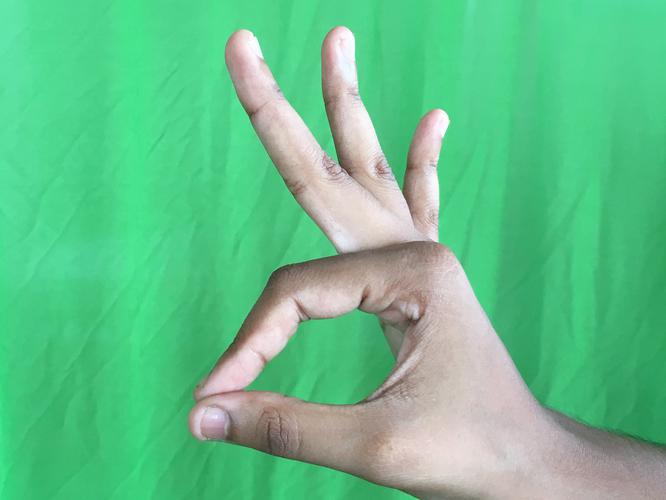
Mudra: Hamsasyam
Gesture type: single_hand